Closed-circuit television

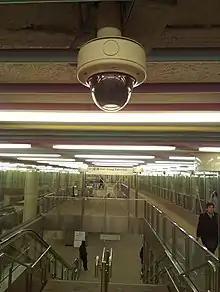
Dome camera in Rotterdam central metro station

Many sporting events in the United States use CCTV inside the venue, either to display on the stadium or arena's scoreboard or in the concourse or restroom areas to allow people to view action outside the seating bowl. The cameras send the feed to a central control centre where a producer selects feeds to send to the television monitors that people can view. In a trial with CCTV cameras, football club fans no longer needed to identify themselves manually, but could pass freely after being authorized by the facial recognition system.